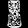
Label: Shirt